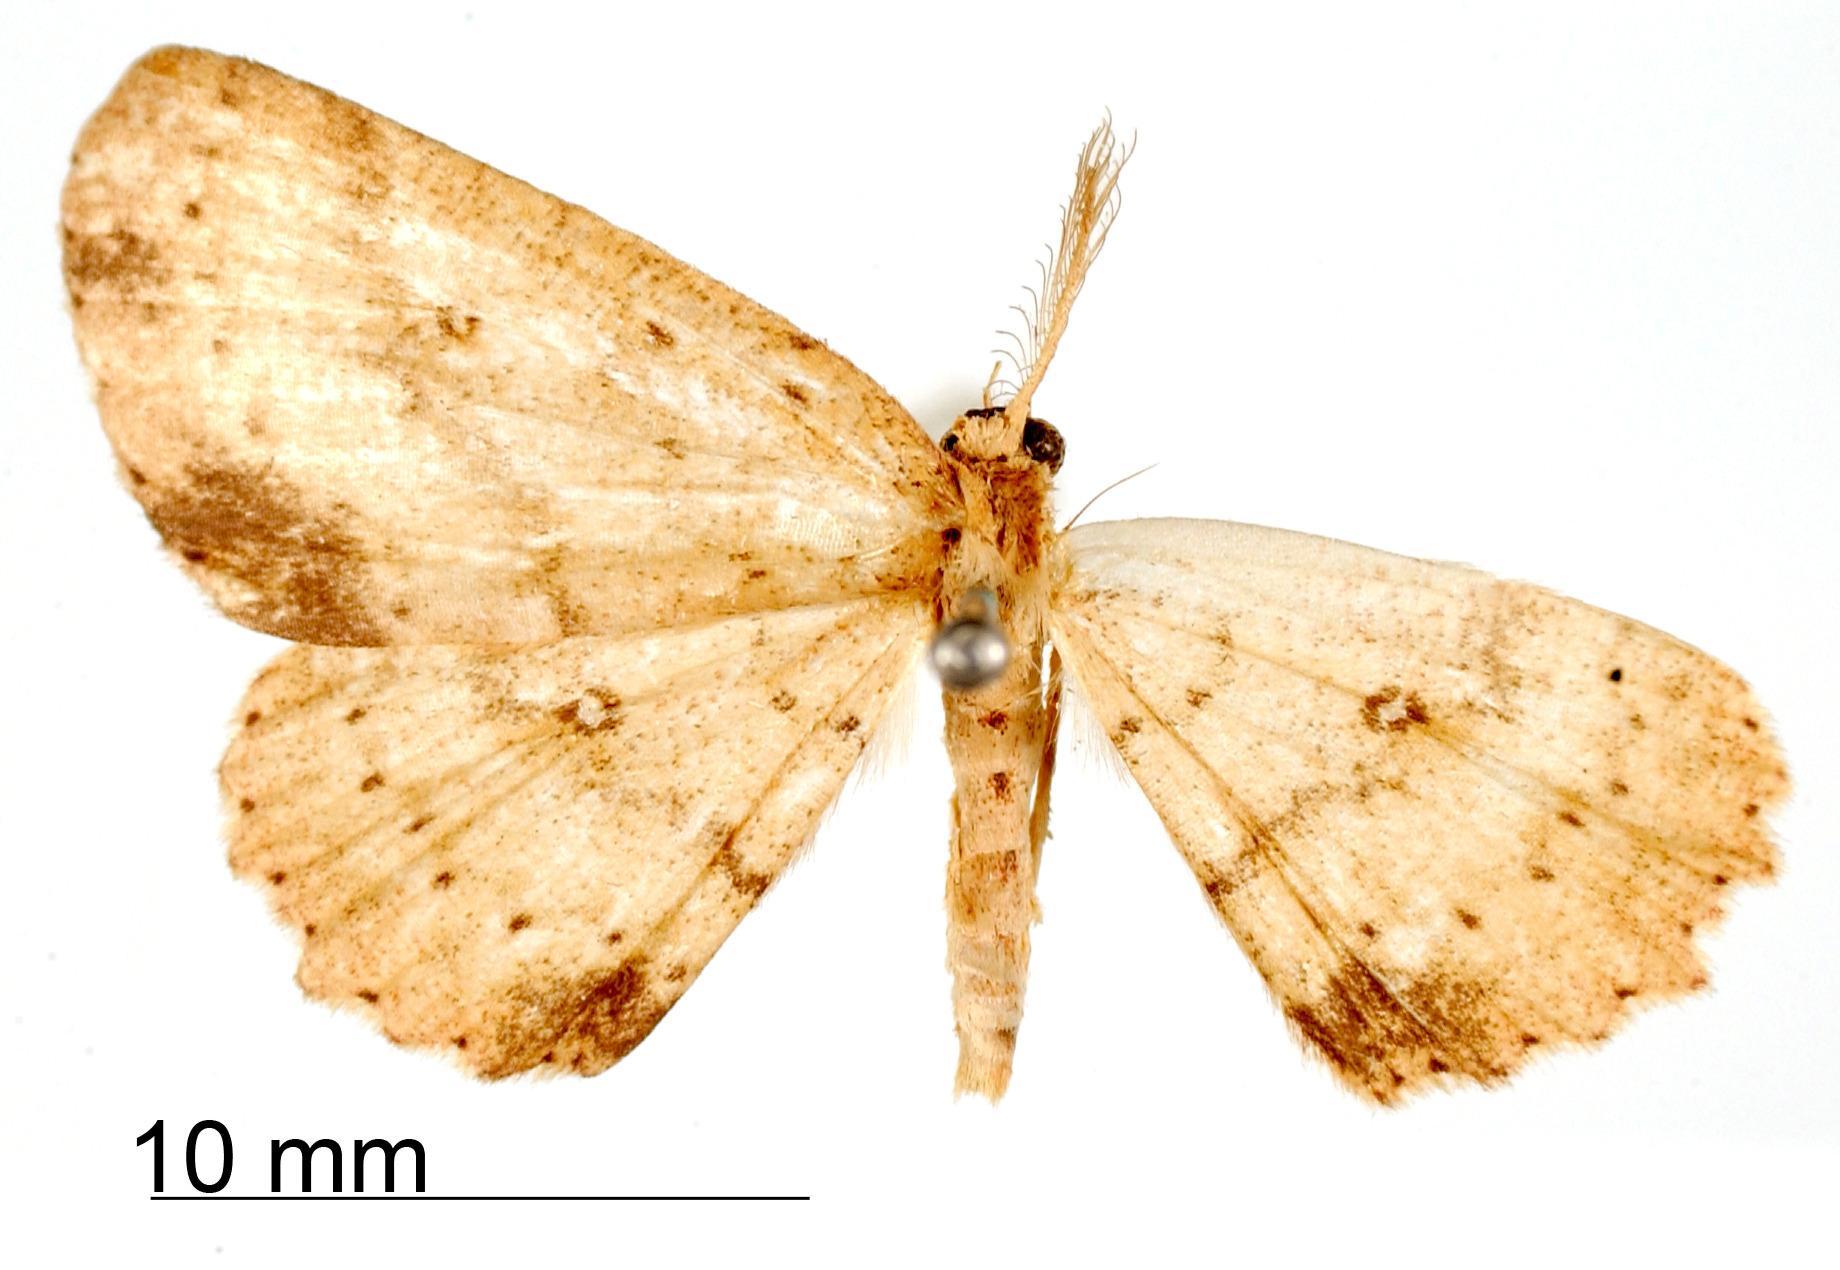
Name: Anisodes sordida taminata
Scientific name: Anisodes sordida taminata Dognin, 1910
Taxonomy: Animalia, Arthropoda, Insecta, Lepidoptera, Geometridae, Sterrhinae
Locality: Huancabamba, Unknown, Peru